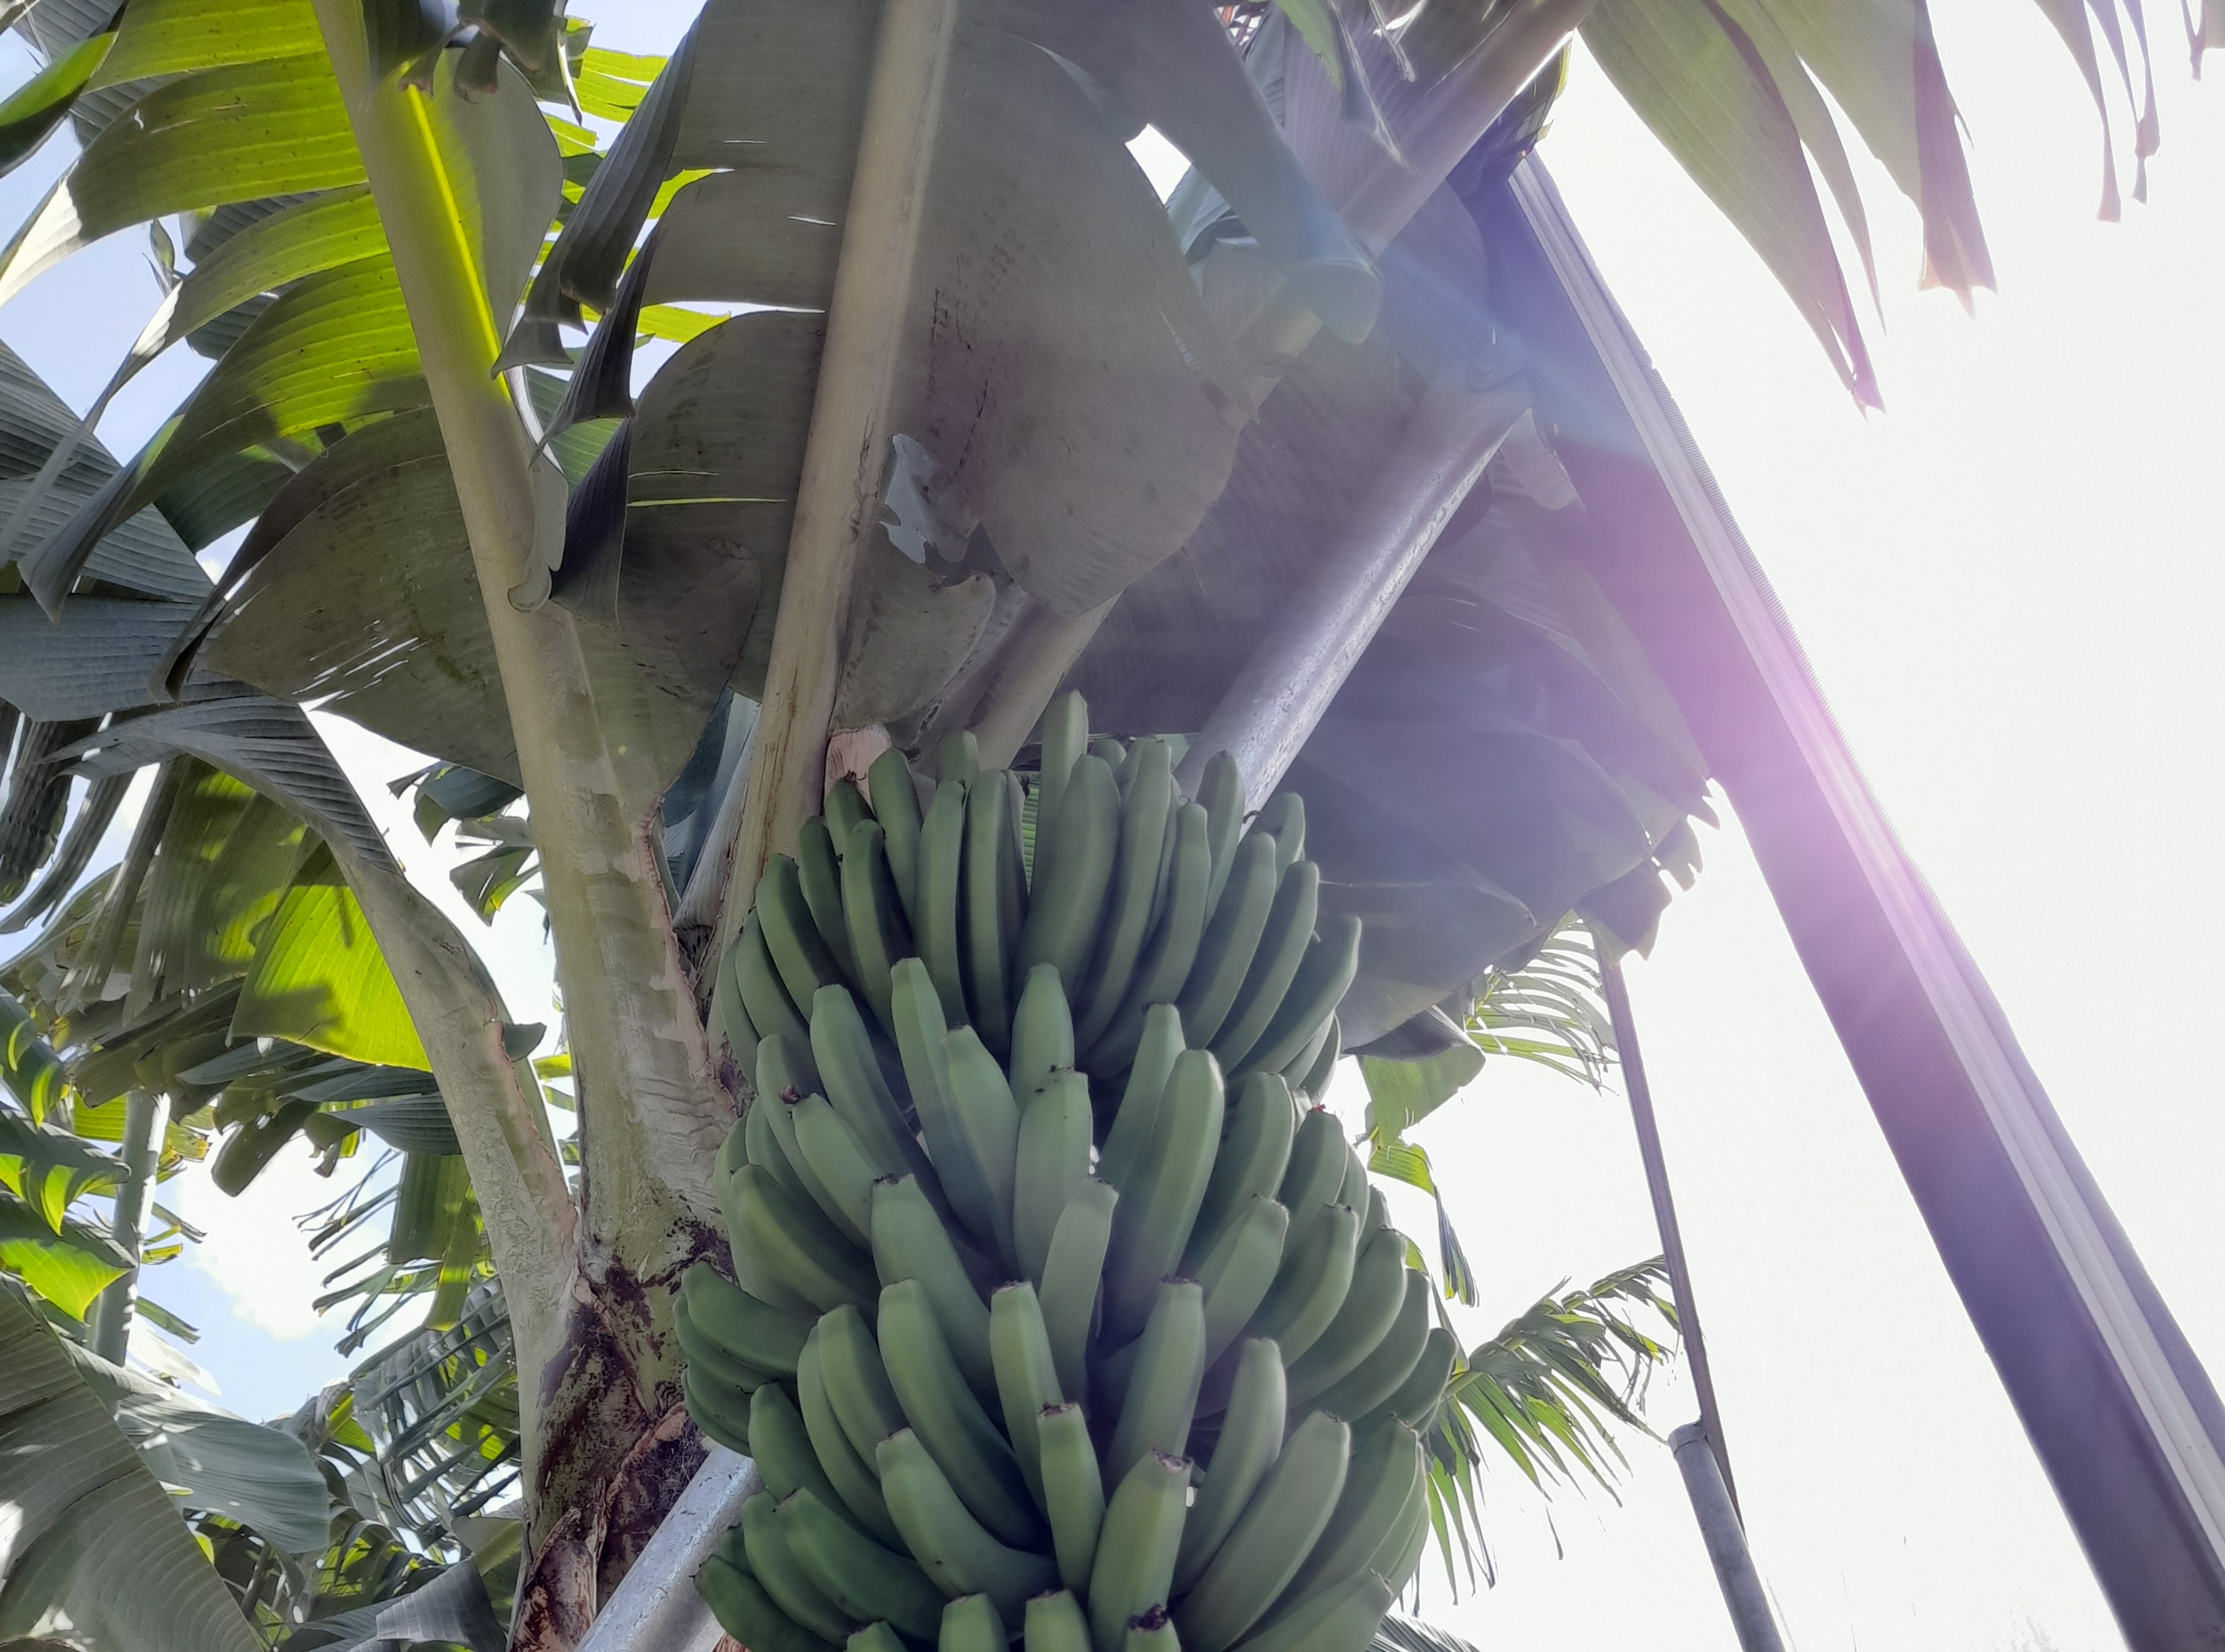
Label: Keep